Cathy Reed

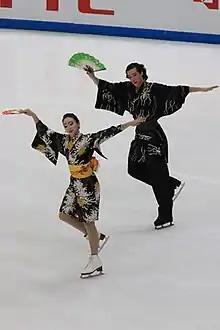
Cathy and Chris Reed at the 2009 NHK Trophy

is a retired American-born Japanese ice dancer. With her brother Chris Reed, she is a seven-time Japanese national champion (2008–2011, 2013-2015).